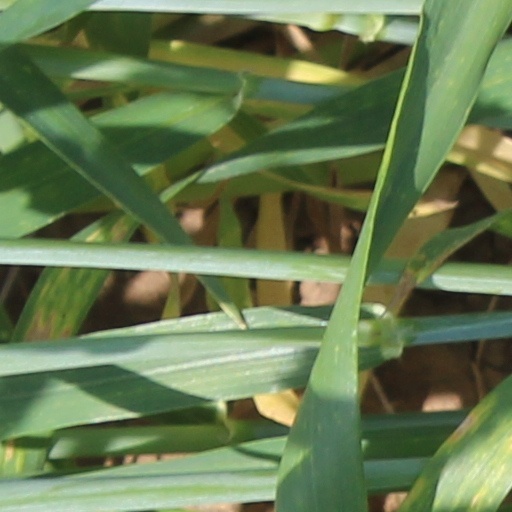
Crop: wheat